Anthropometry

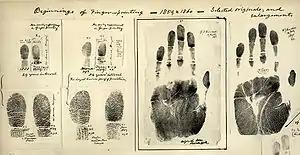
An early set of finger- and handprints by Sir William Herschel, 2nd Baronet (1833–1917)

Baropodographic devices fall into two main categories: (i) floor-based, and (ii) in-shoe. The underlying technology is diverse, ranging from piezoelectric sensor arrays to light refraction, but the ultimate form of the data generated by all modern technologies is either a 2D image or a 2D image time series of the pressures acting under the plantar surface of the foot. From these data other variables may be calculated (see "data analysis.")